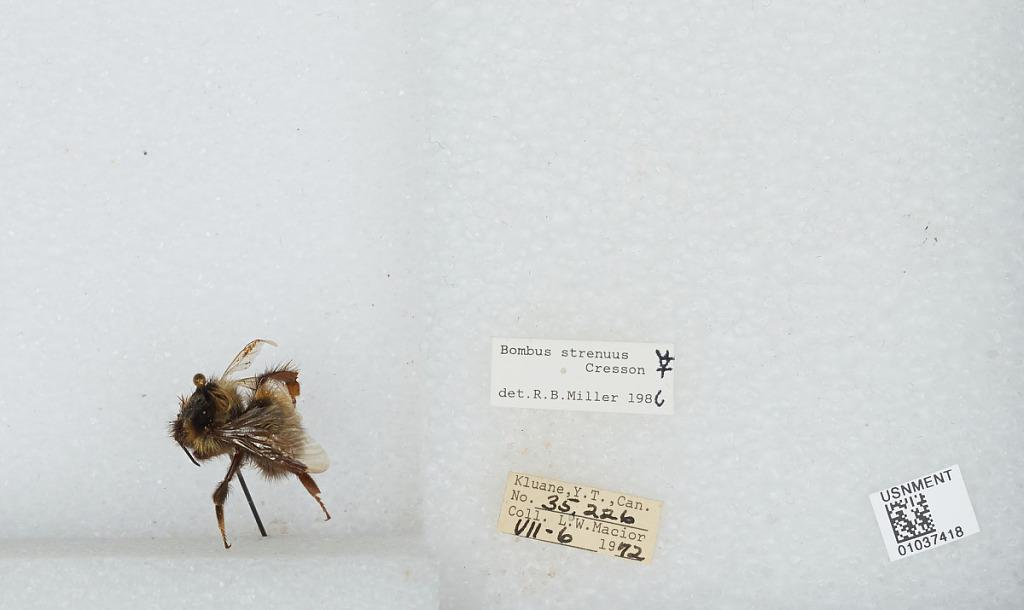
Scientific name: Bombus (Alpinobombus) neoboreus Sladen
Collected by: L. Macior
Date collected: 1972-7-6
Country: Canada
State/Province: Yukon Territory
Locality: Kluane
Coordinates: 60.75, -139.5
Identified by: Miller, R. B.